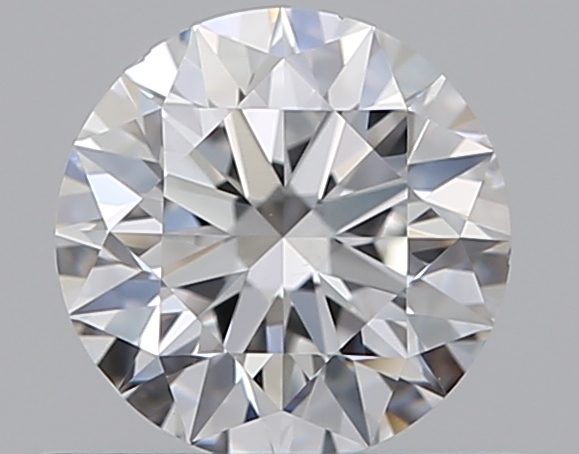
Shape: round
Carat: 0.5
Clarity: VS2
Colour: D
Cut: EX
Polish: EX
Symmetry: EX
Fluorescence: N
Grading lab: GIA
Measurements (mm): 5.06 x 5.09 x 3.16